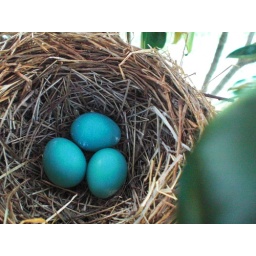
birds nest in a tree in my front yard :]